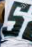
Number: 5